Chromatic hexachord

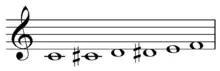
On C

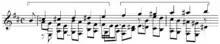
Chromatic hexachords in John Dowland fantasia

In music theory, the chromatic hexachord is the hexachord consisting of a consecutive six-note segment of the chromatic scale. It is the first hexachord as ordered by Forte number, and its complement is the chromatic hexachord at the tritone. For example, zero through five and six through eleven. On C: